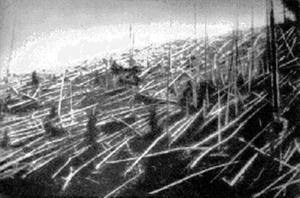
Meteoritnedslag
Væltede træer ved Tunguska fotograferet af en ekspedition i 1927
Et meteoritnedslag er et nedslag af et objekt fra himmelrummet. Stjerneskud er indtrængen i atmosfæren af små partikler på størrelse med sandkorn eller mindre, der ikke overlever turen ned gennem atmosfæren. Større objekter fra himmelrummet overlever turen gennem atmosfæren og findes på Jordens overflade. Årligt sker der nu i gennemsnit omkring 5 meteoritnedslag på Jorden, der observeres og registreres i Meteoritical Bulletin.